Hypertrophic cardiomyopathy screening

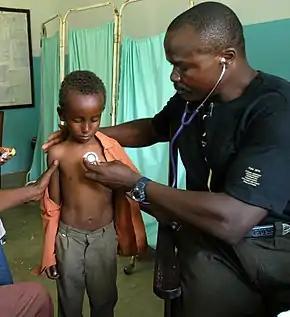
Listening to the heart: part of screening

Hypertrophic cardiomyopathy screening is an assessment and testing to detect hypertrophic cardiomyopathy (HCM).